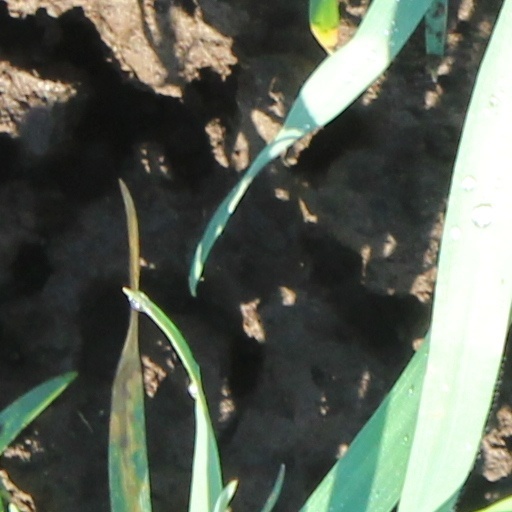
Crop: wheat